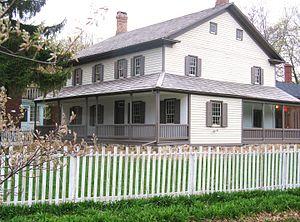
Cet article recense les lieux patrimoniaux de la municipalité régionale de Waterloo inscrits au répertoire des lieux patrimoniaux du Canada, qu'ils soient de niveau provincial, fédéral ou municipal.
Voici la liste des lieux historiques nationaux du Canada situé en Ontario. En mai 2012, on compte 263 lieux historiques nationaux en Ontario, dont 37 sont administrés par Parcs Canada. À ce nombre, il faut ajouter aussi cinq sites qui ont perdu leur désignation. Pour les villes de Toronto, Ottawa et Kingston voir :